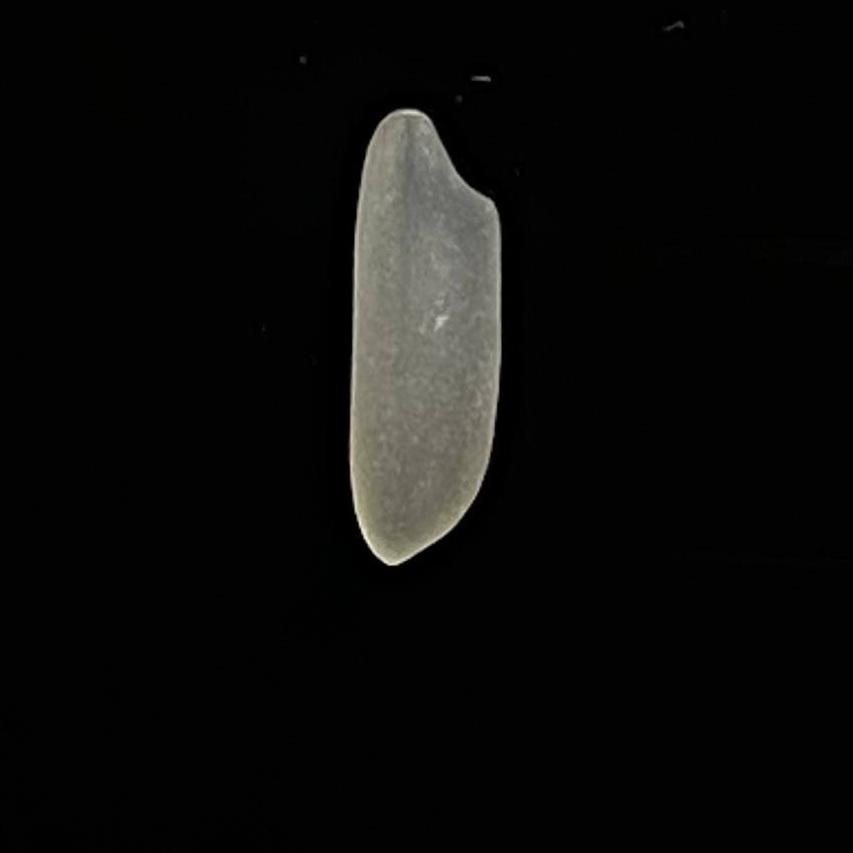
Rice variety: Shampakatari